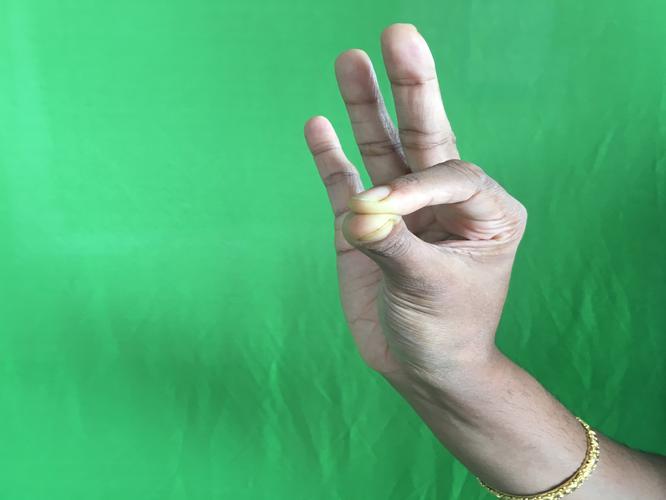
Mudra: Hamsasyam
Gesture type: single_hand